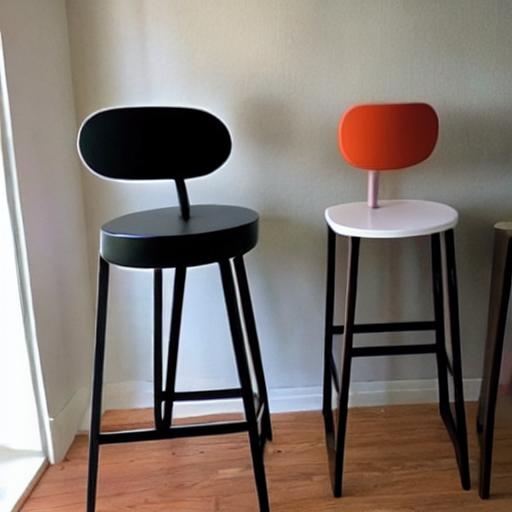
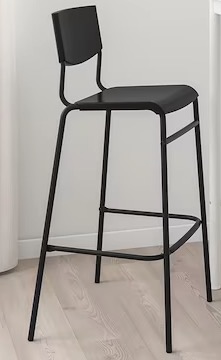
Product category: stool
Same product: no